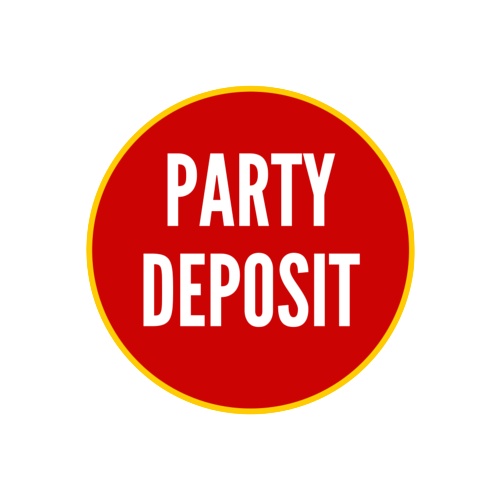
05/01/2022 Private Party Deposit (Birthday Party)11am
In order to secure this date, you MUST submit the $100 deposit. As the host, you are responsible for inviting guests and sending us a final list list of names and designs so I can design the stencils. If you cancel or reschedule your party for ANY reason your deposit will be forfeited . We are being as flexible as possible with Covid if needed to move we can reschedule or provide at home kits, please provide as much time as possible if this has to happen as we block your party time and staff event. You may arrive 15 minutes prior to setup and bring in cake, decorations, food, etc. You have the space until 1pm. Two Cheese pizza double cut from Papa Ginos and water are provided. If you would like to add pizza's they are $12 each. The balance is due prior by invoice with final count. Any questions please let us know we look forward to hosting your child's party.
Brand: Hammer and Stain South Shore
Category: Services > Entertainment & Recreation Services > Event Planning